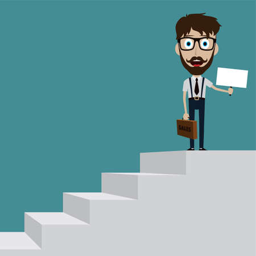
businessman in black suit with suitcase climbing the stairs of success flat style vector illustration illustration